Simon Pirkl

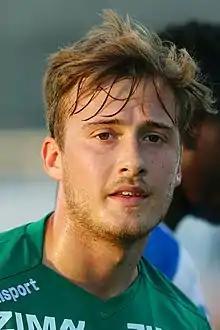
Pirkl with Austria Lustenau in 2018

Simon Josef Alois Pirkl (born 3 April 1997) is an Austrian professional footballer who plays as a left back for Blau-Weiß Linz.